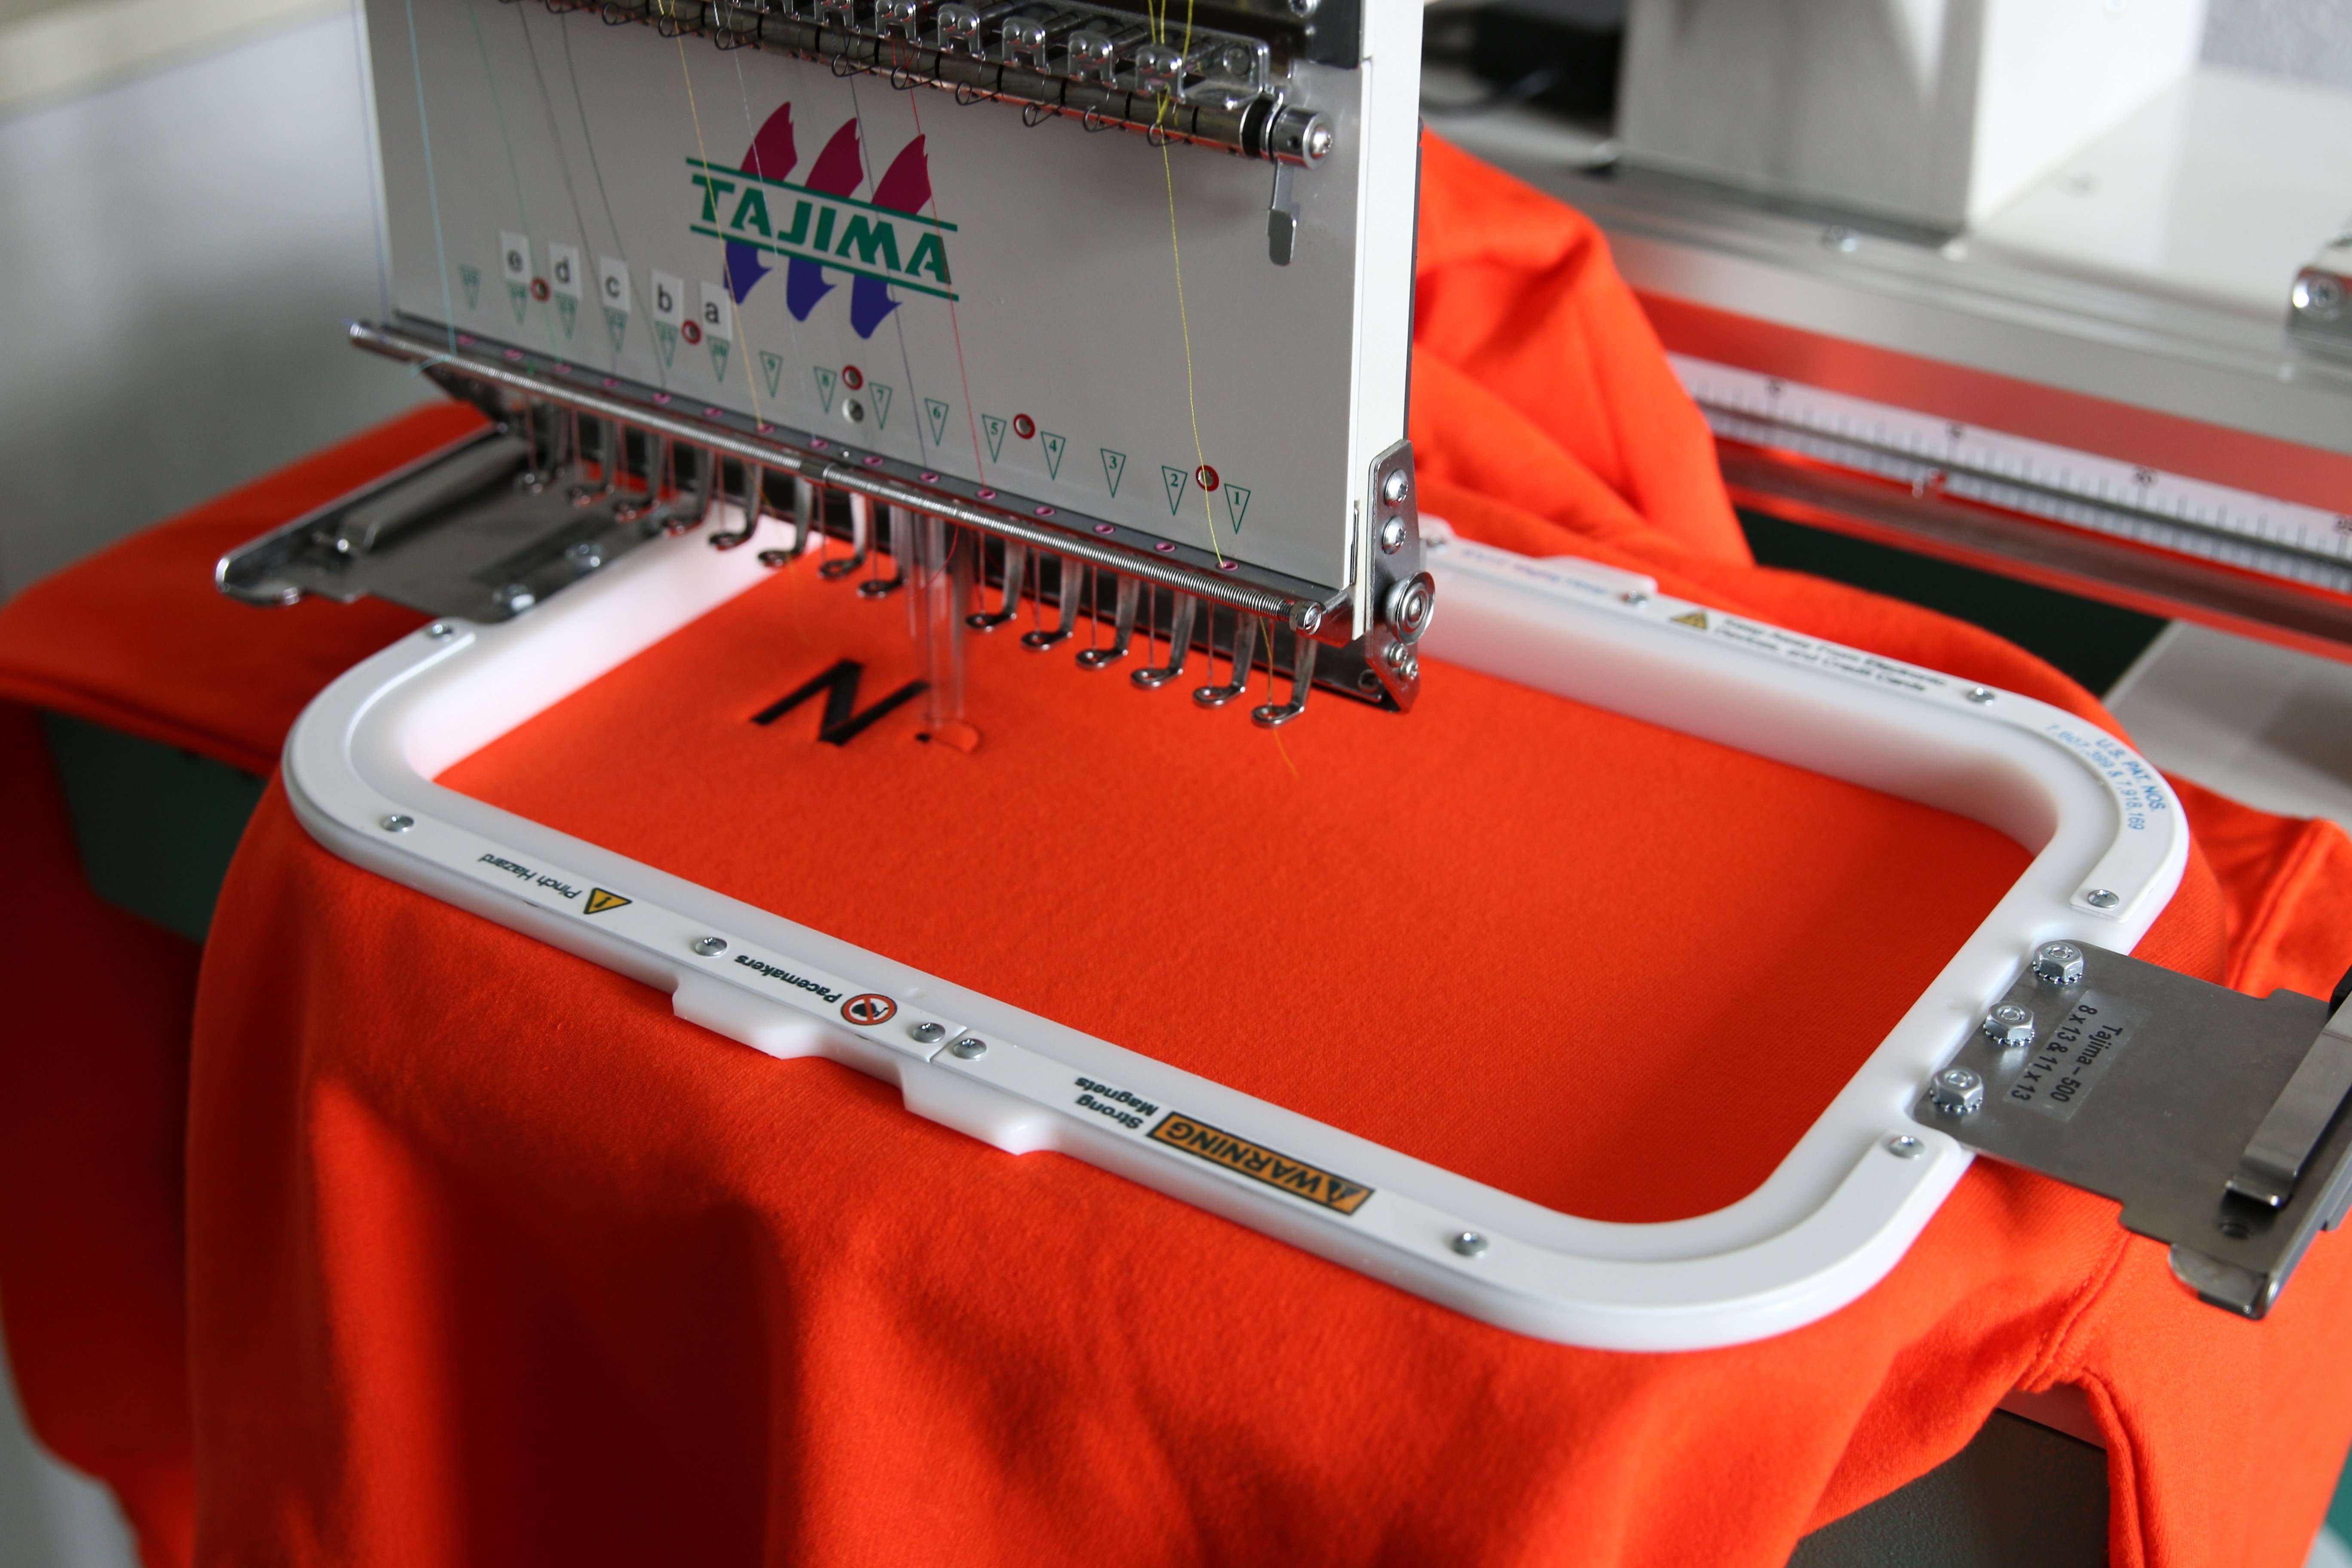
red, machine, yarn, laser, sweater, bumper, product, art, embroidery, automotive exterior